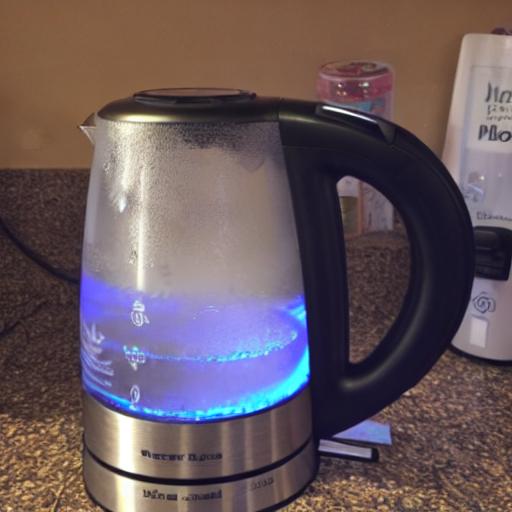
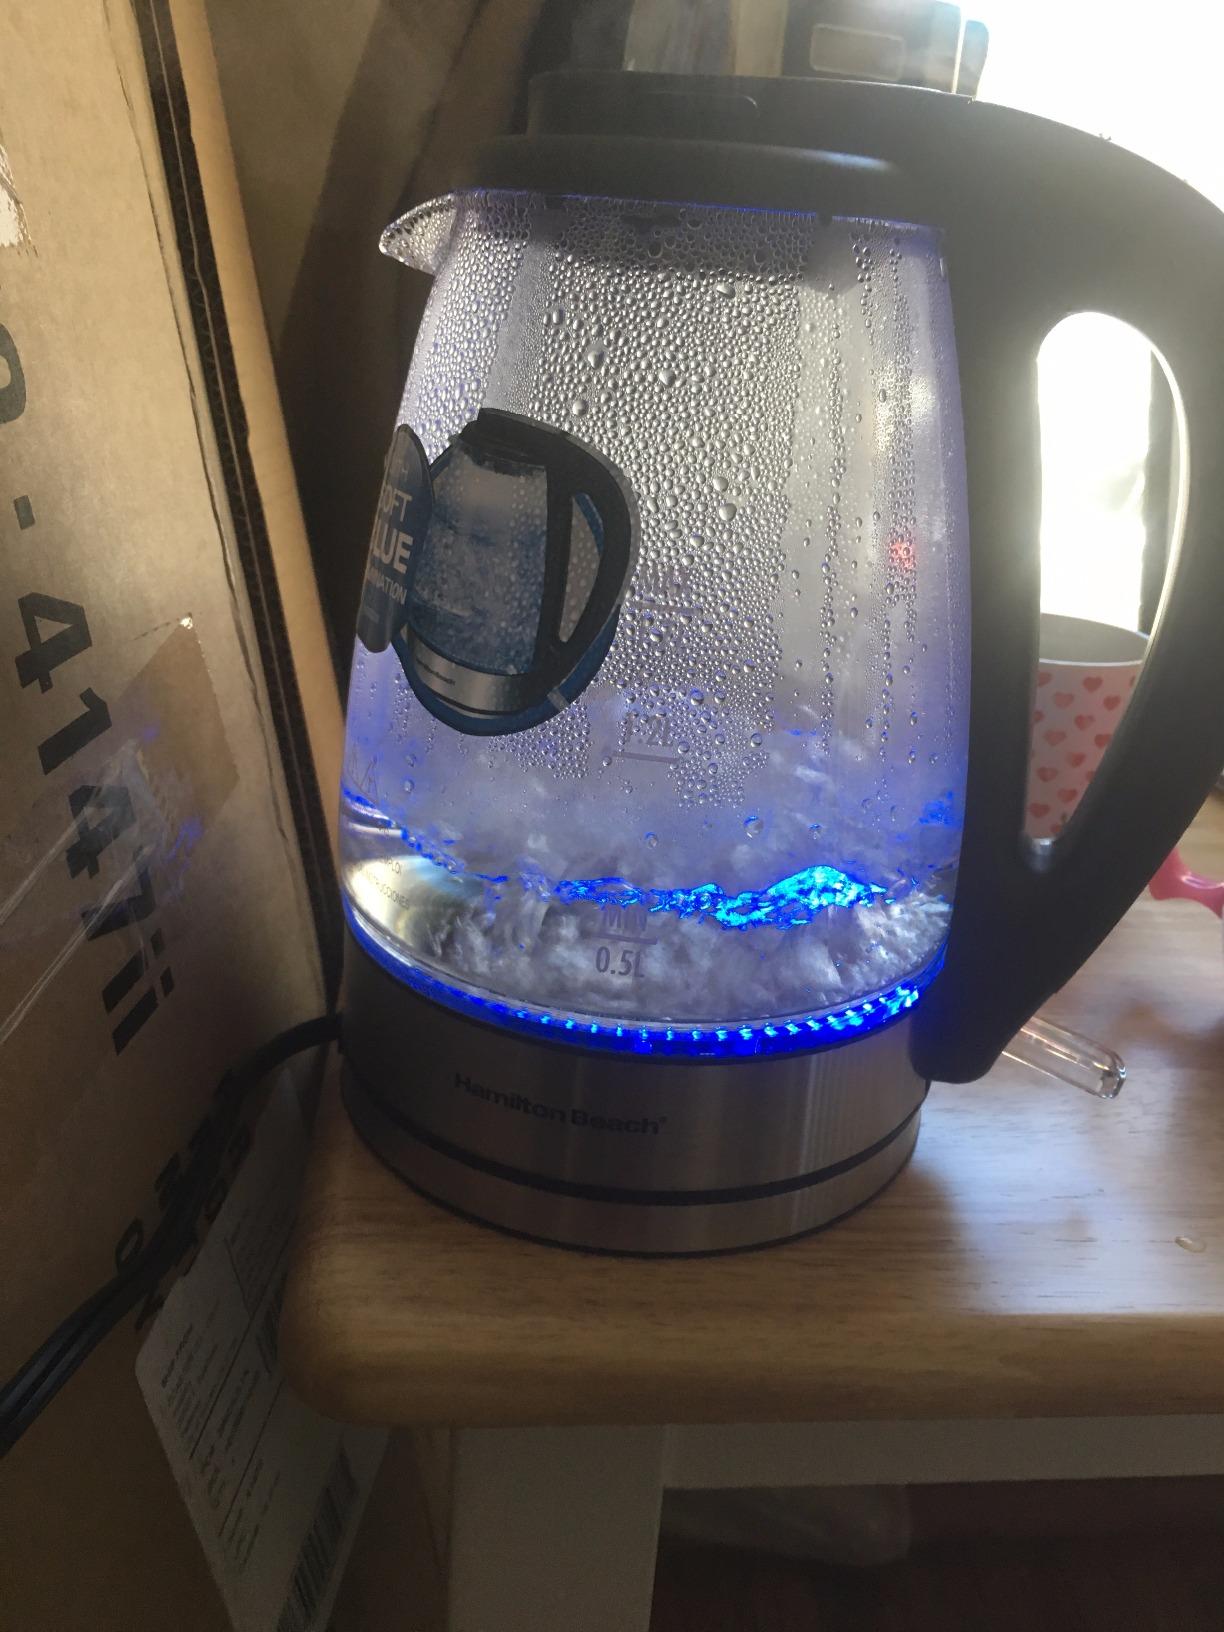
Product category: items_kettle
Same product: no